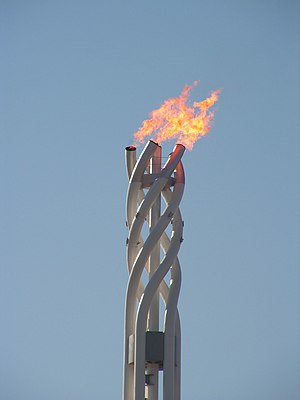
Personer som har tændt den olympiske ild / Vinter-OL
Den olympiske ild i Torino
Dette er en liste over personer, som tændt den olympiske ild, både ved sommer-OL, vinter-OL og ungdoms-OL.